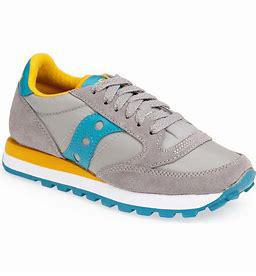
Brand: Saucony
Model: Jazz Original